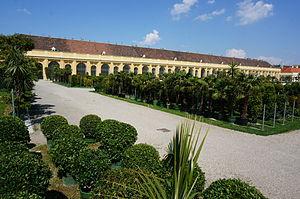
différentes parties de l'orangerie.